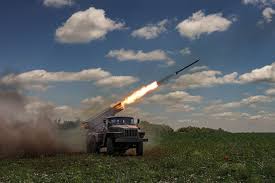
Label: Self Propelled Artillery